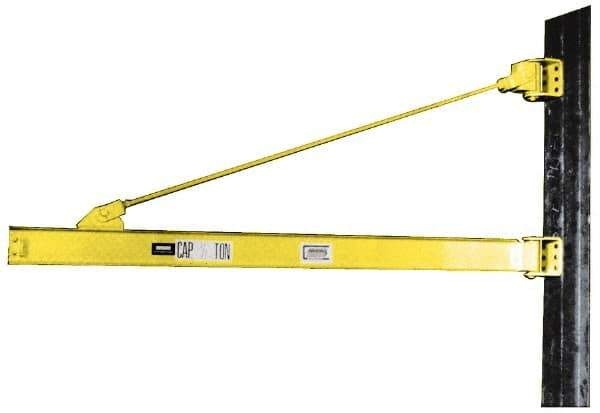
Value Collection - 1,000 Lb Load Capacity, Steel Jib Crane - 10' Span
Item #: 89762769 Brand: Value Collection Exact Tooling IR#: 04 Features and Benefits Steel is used for general purpose applications and has a high tensile strength. It is heavier than aluminum. Product Specifications Type Jib Load Capacity (Lb.) 1000 Span (Feet) 10 Material Steel I-Beam Flange (Decimal Inch) 3.33
Brand: Handling Systems International
Category: Business & Industrial > Material Handling > Lifts & Hoists > Hoists, Cranes & Trolleys > Jib Cranes